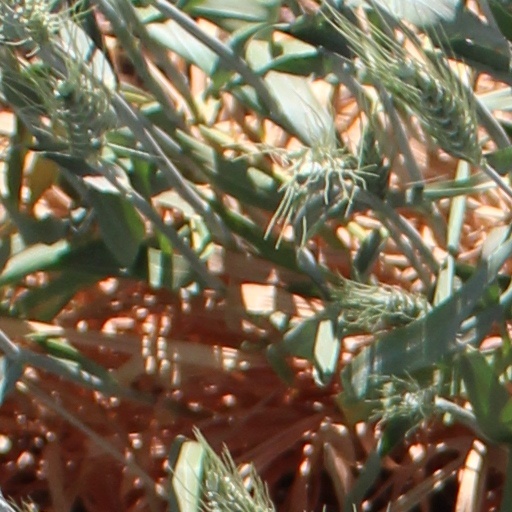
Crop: wheat